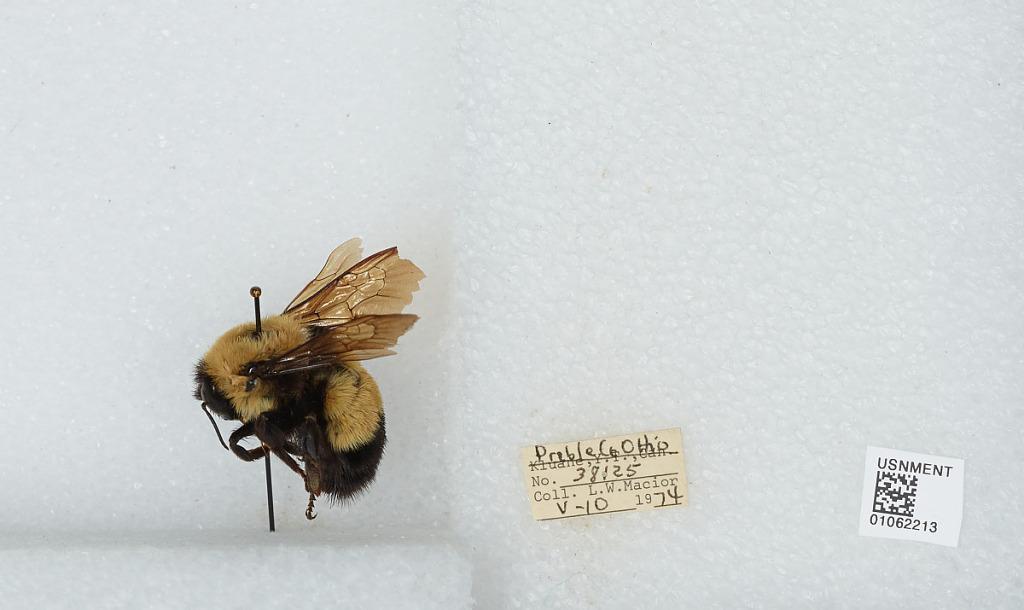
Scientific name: Bombus (Bombus) affinis Cresson
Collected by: L. Macior
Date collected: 1974-5-10
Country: United States
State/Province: Ohio
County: Preble
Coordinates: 39.7778, -84.6897